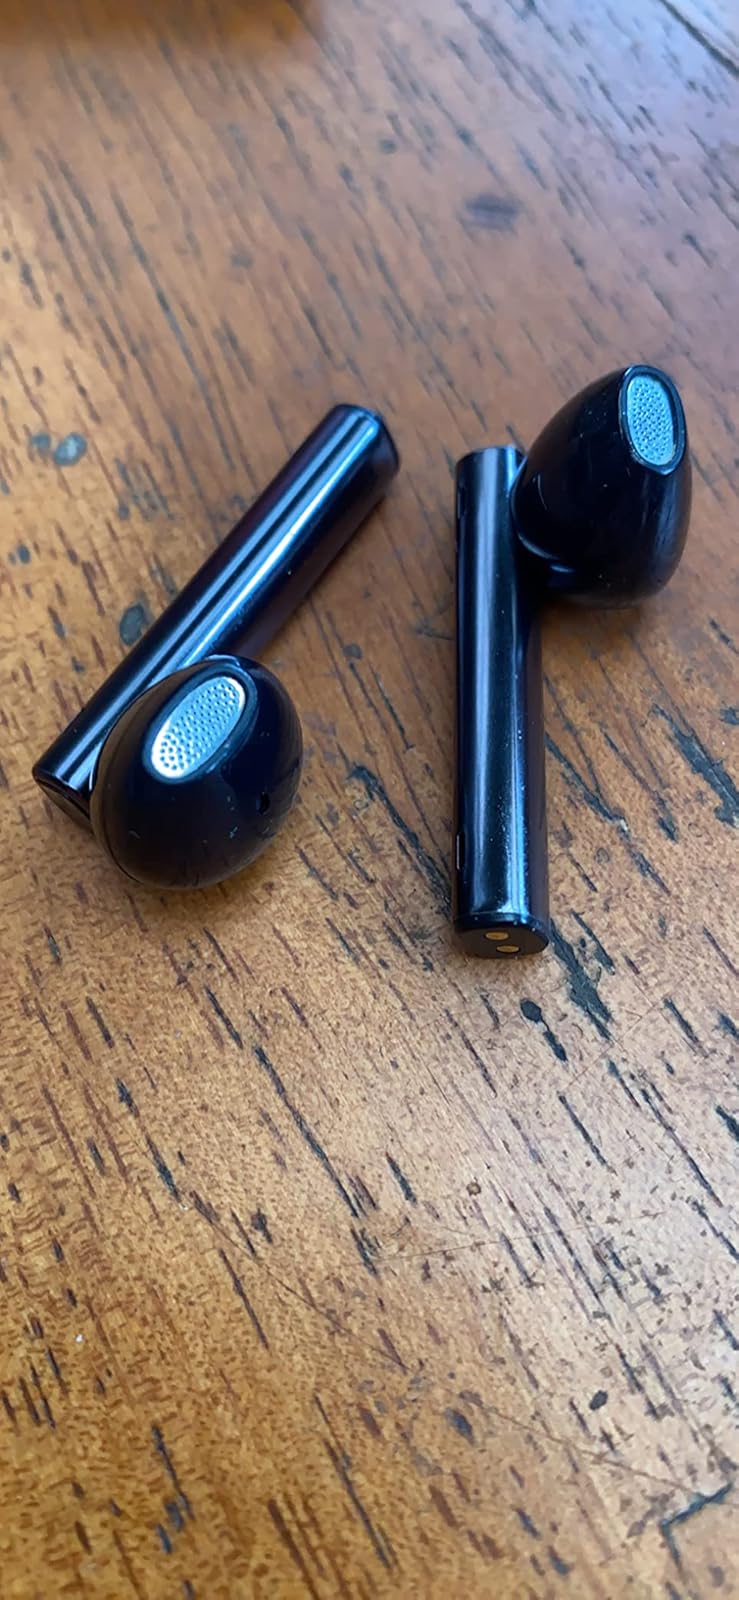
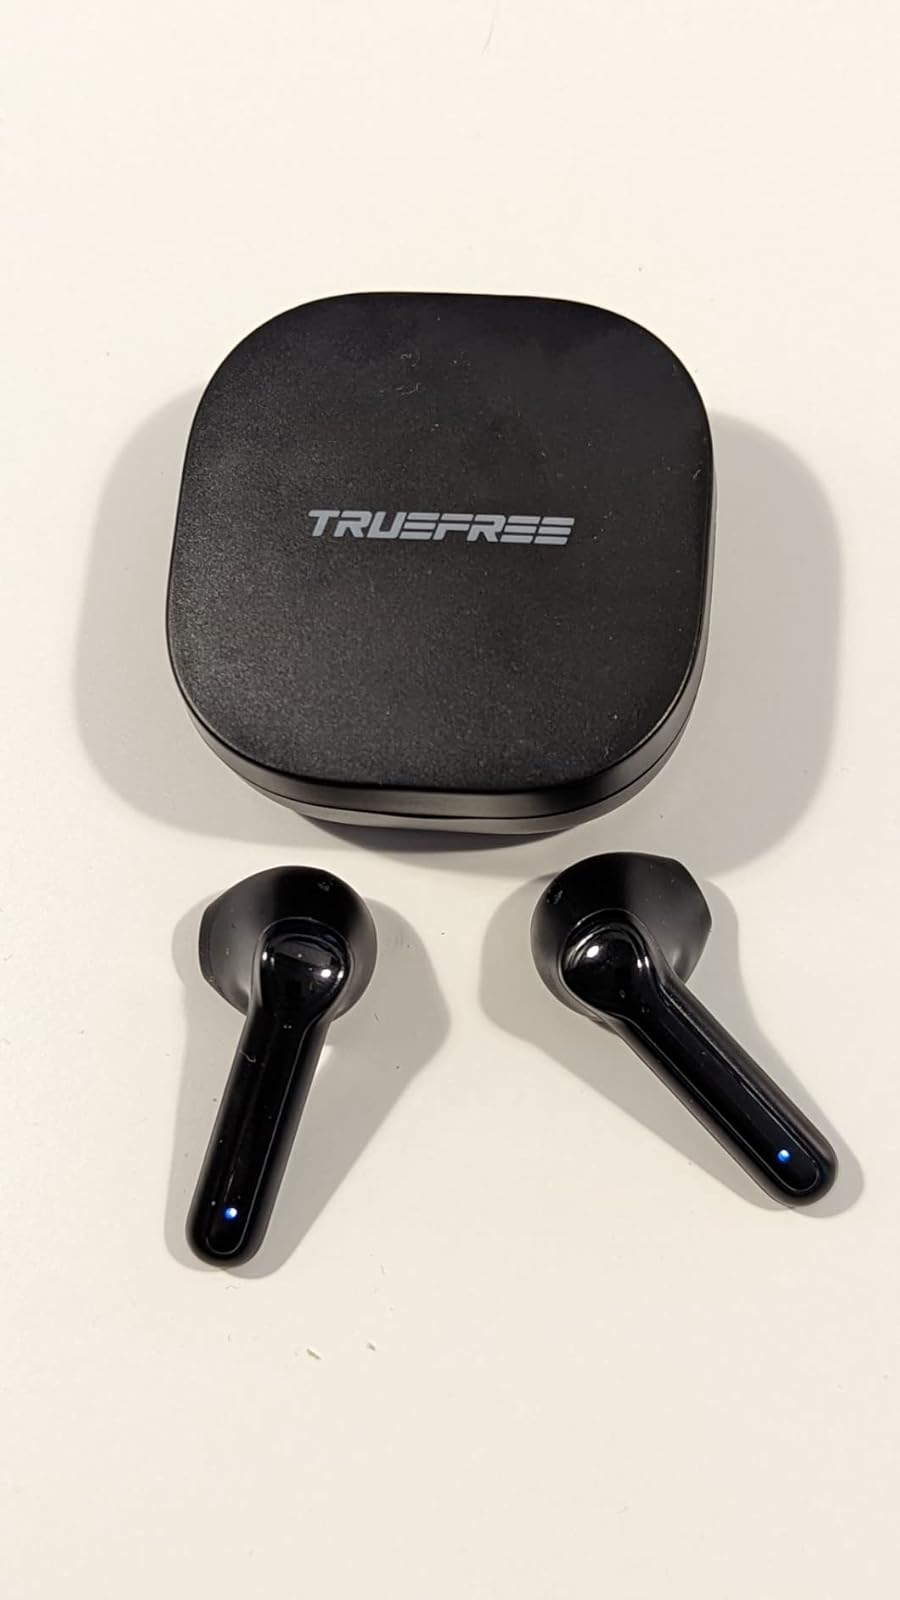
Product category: earbuds
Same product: no